History of the FA Cup

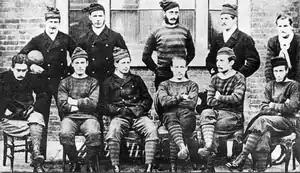
The Royal Engineers squad that played the first FA Cup final in 1872

On 20 July 1871, in the offices of "The Sportsman" newspaper, C. W. Alcock proposed to The Football Association committee that "it is desirable that a Challenge Cup should be established in connection with the Association for which all clubs belonging to the Association should be invited to compete". The other committee members were: